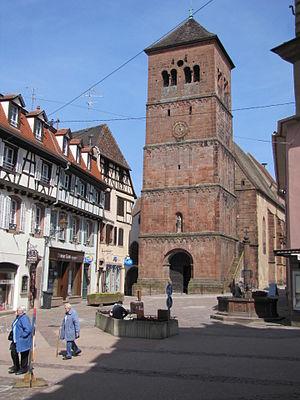
Erasme Schenk de Limpurg-Gaildorf, également Érasme de Limbourg, né le 7 août 1507 et mort à Saverne le 27 novembre 1568, fut élu évêque de Strasbourg le 11 août 1541, puis évêque consacré de 1549 à 1568, pendant les règnes des empereurs Charles Quint, Ferdinand Iᵉʳ et Maximilien II et sous les pontificats de très nombreux papes allant de Paul III à Pie V. En sa qualité, de prince-évêque de Strasbourg, il était également landgrave de Basse-Alsace. En tant qu'évêque élu sans avoir été ordonné prêtre, il fut d'abord assisté par l'évêque titulaire Jean Delphius, évêque in partibus infidelium de Tripoli. Érasme fut ordonné à Saverne en 1549. Avant son épiscopat, il fut chanoine à Strasbourg et à la collégiale de Bamberg, puis prévôt de la collégiale de Surbourg, statuts et office qui ne nécessitaient pas la prêtrise.
Robert de Pfalz-Simmern fut prince-évêque de Strasbourg de 1439 à 1478 et landgrave d'Alsace sous le règne des empereurs Albert II et Frédéric III, les pontificats de Eugène IV à Sixte IV. Il fut assisté d'un évêque auxiliaire, le dominicain Jacques, évêque titulaire in partibus infidelium d'Askalon, et son supérieur hiérarchique était le métropolite de Mayence Dietrich Schenk von Erbach, Thierry d'Isembourg, et finalement Adolphe II de Nassau.
Albrecht von Pfalz-Mosbach fut prince-évêque de Strasbourg de 1478 à 1506 sous le règne des empereurs Frédéric III et Maxilmilien Iᵉʳ, les pontificats de Sixte IV à Jules II. Il fut assisté d'un évêque auxiliaire, le dominicain Jean Ortwin, évêque titulaire in partibus infidelium de Mathones, et son supérieur hiérarchique était le métropolite de Mayence Thierry d'Isembourg, puis Berthold von Henneberg et enfin Jakob von Liebenstein.
Guillaume III de Hohnstein, parfois Honstein, fut prince-évêque de Strasbourg de 1506 à 1541 sous le règne des empereurs Maximilien Iᵉʳ de Habsbourg et Charles Quint, et les pontificats de plusieurs papes depuis Jules II à Paul III. Il fut assisté dans ses fonctions par un évêque titulaire, d'abord Johann Ortwin, évêque de Mathones, puis Konrad Wickgram, évêque de Dunes.